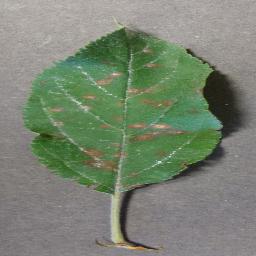
Label: Apple___Cedar_apple_rust